Sayings of Jesus on the cross

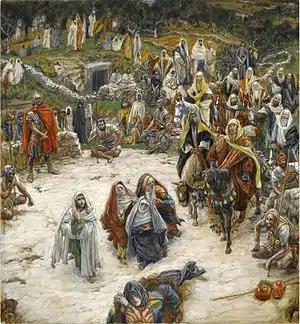
"Crucifixion, seen from the Cross" by James Tissot, 1890

The sayings of Jesus on the cross (sometimes called the Seven Last Words from the Cross) are seven expressions biblically attributed to Jesus during his crucifixion. Traditionally, the brief sayings have been called "words".